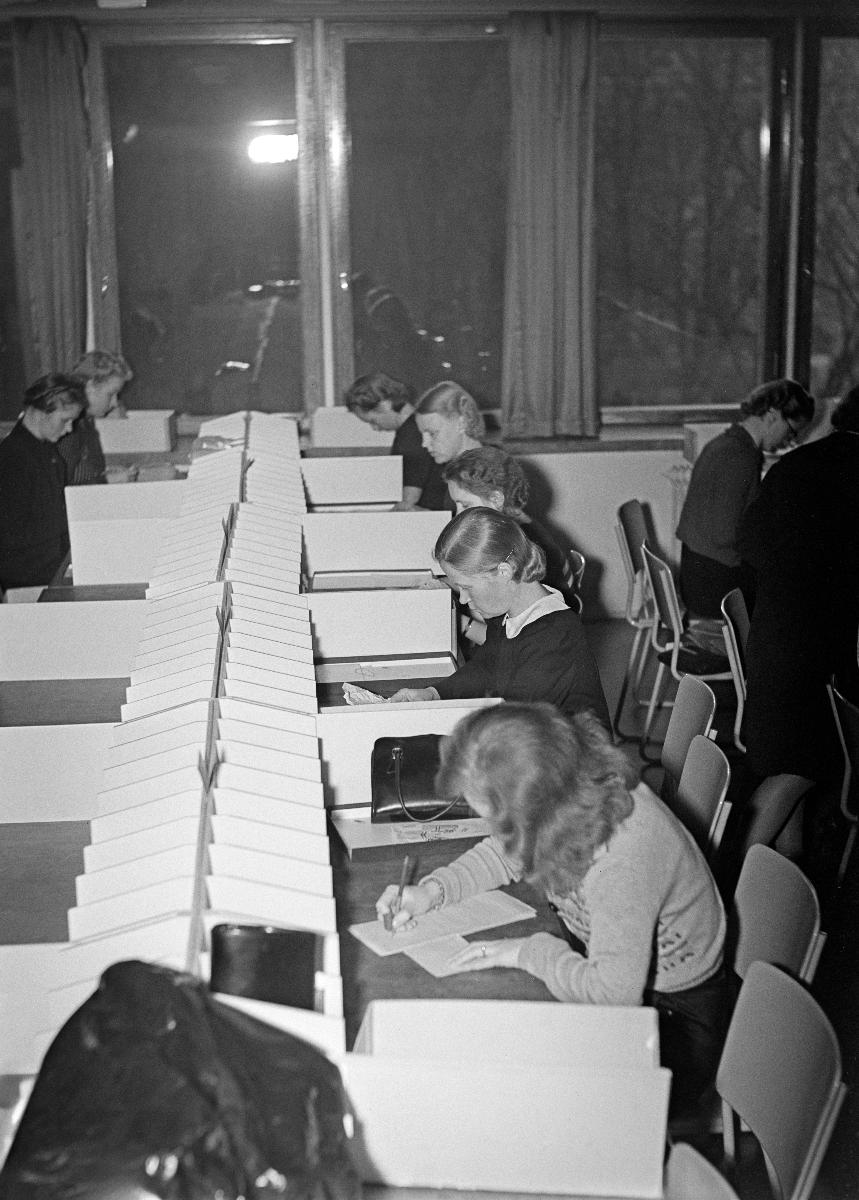
Veikkauskuponkien lajittelua
Sortering av tipskuponger; Sorting of betting coupons
sisällön kuvaus: Veikkauskuponkien lajittelua Tippaustoimisto Oy:ssä Helsingissä lokakuussa 1940. content description: Betting coupons are sorted at Tippaustoimisto Ltd. in Helsinki October 1940. innehållsbeskrivning: Sortering av tipskuponger i Tippaustoimisto Ab, Helsingfors oktober 1940.
Kuvaaja: Sundström, Hugo, kuvaaja
Vuosi: 1940
Paikka: Suomi, Uusimaa, Helsinki
Aiheet: HBL; toimistotyö; toimistotyöntekijät; naiset; toimistot; kupongit; rahapelit; office work; office workers; women; offices; gambling; betting; coupons; gambling games; kontorsarbete; kontorsanställda; kvinnor; kontor; penningspel; tippning; kuponger; kontorer; byråer; yrken